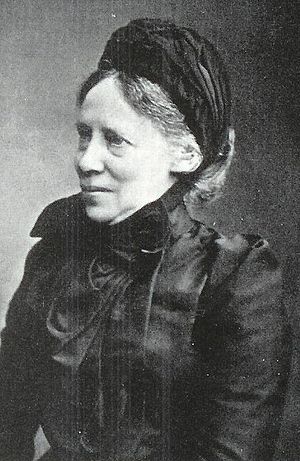
Marie af Nederlandene
Prinsesse Marie, omkr. år 1900
Prinsesse Marie af Nederlandene var en nederlandsk prinsesse, der var fyrstinde af Wied fra 1871 til 1907. Hun var datter af Prins Frederik af Nederlandene og barnebarn af Kong Vilhelm 1. af Nederlandene. I 1871 blev hun gift med Fyrst Wilhelm af Wied.